1881 Minnesota tornado outbreak

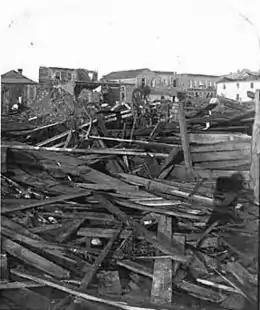
Damage to New Ulm, Minnesota, from an F4 tornado

On July 15–16, 1881, a deadly tornado outbreak struck southern Minnesota, featuring at least least six tornadoes, 24 deaths, and 123 injuries. The deadliest tornado of the outbreak, retroactively rated F4 on the Fujita scale, killed 20 people in and near New Ulm; it was likely a long-tracked tornado family and may have caused F5 damage to rural farmsteads. An F4 tornado elsewhere in Minnesota killed four more people, and additional strong tornadoes occurred in the state.